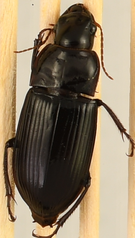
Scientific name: Harpalus caliginosus
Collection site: North Sterling NEON (STER), plot STER_033